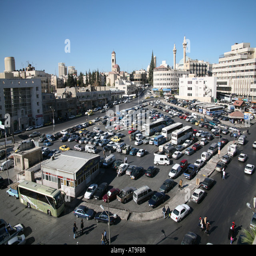
a city is known as the city built on hills